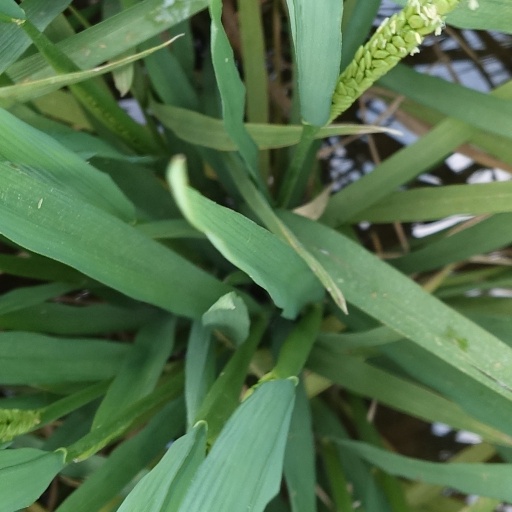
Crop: rice